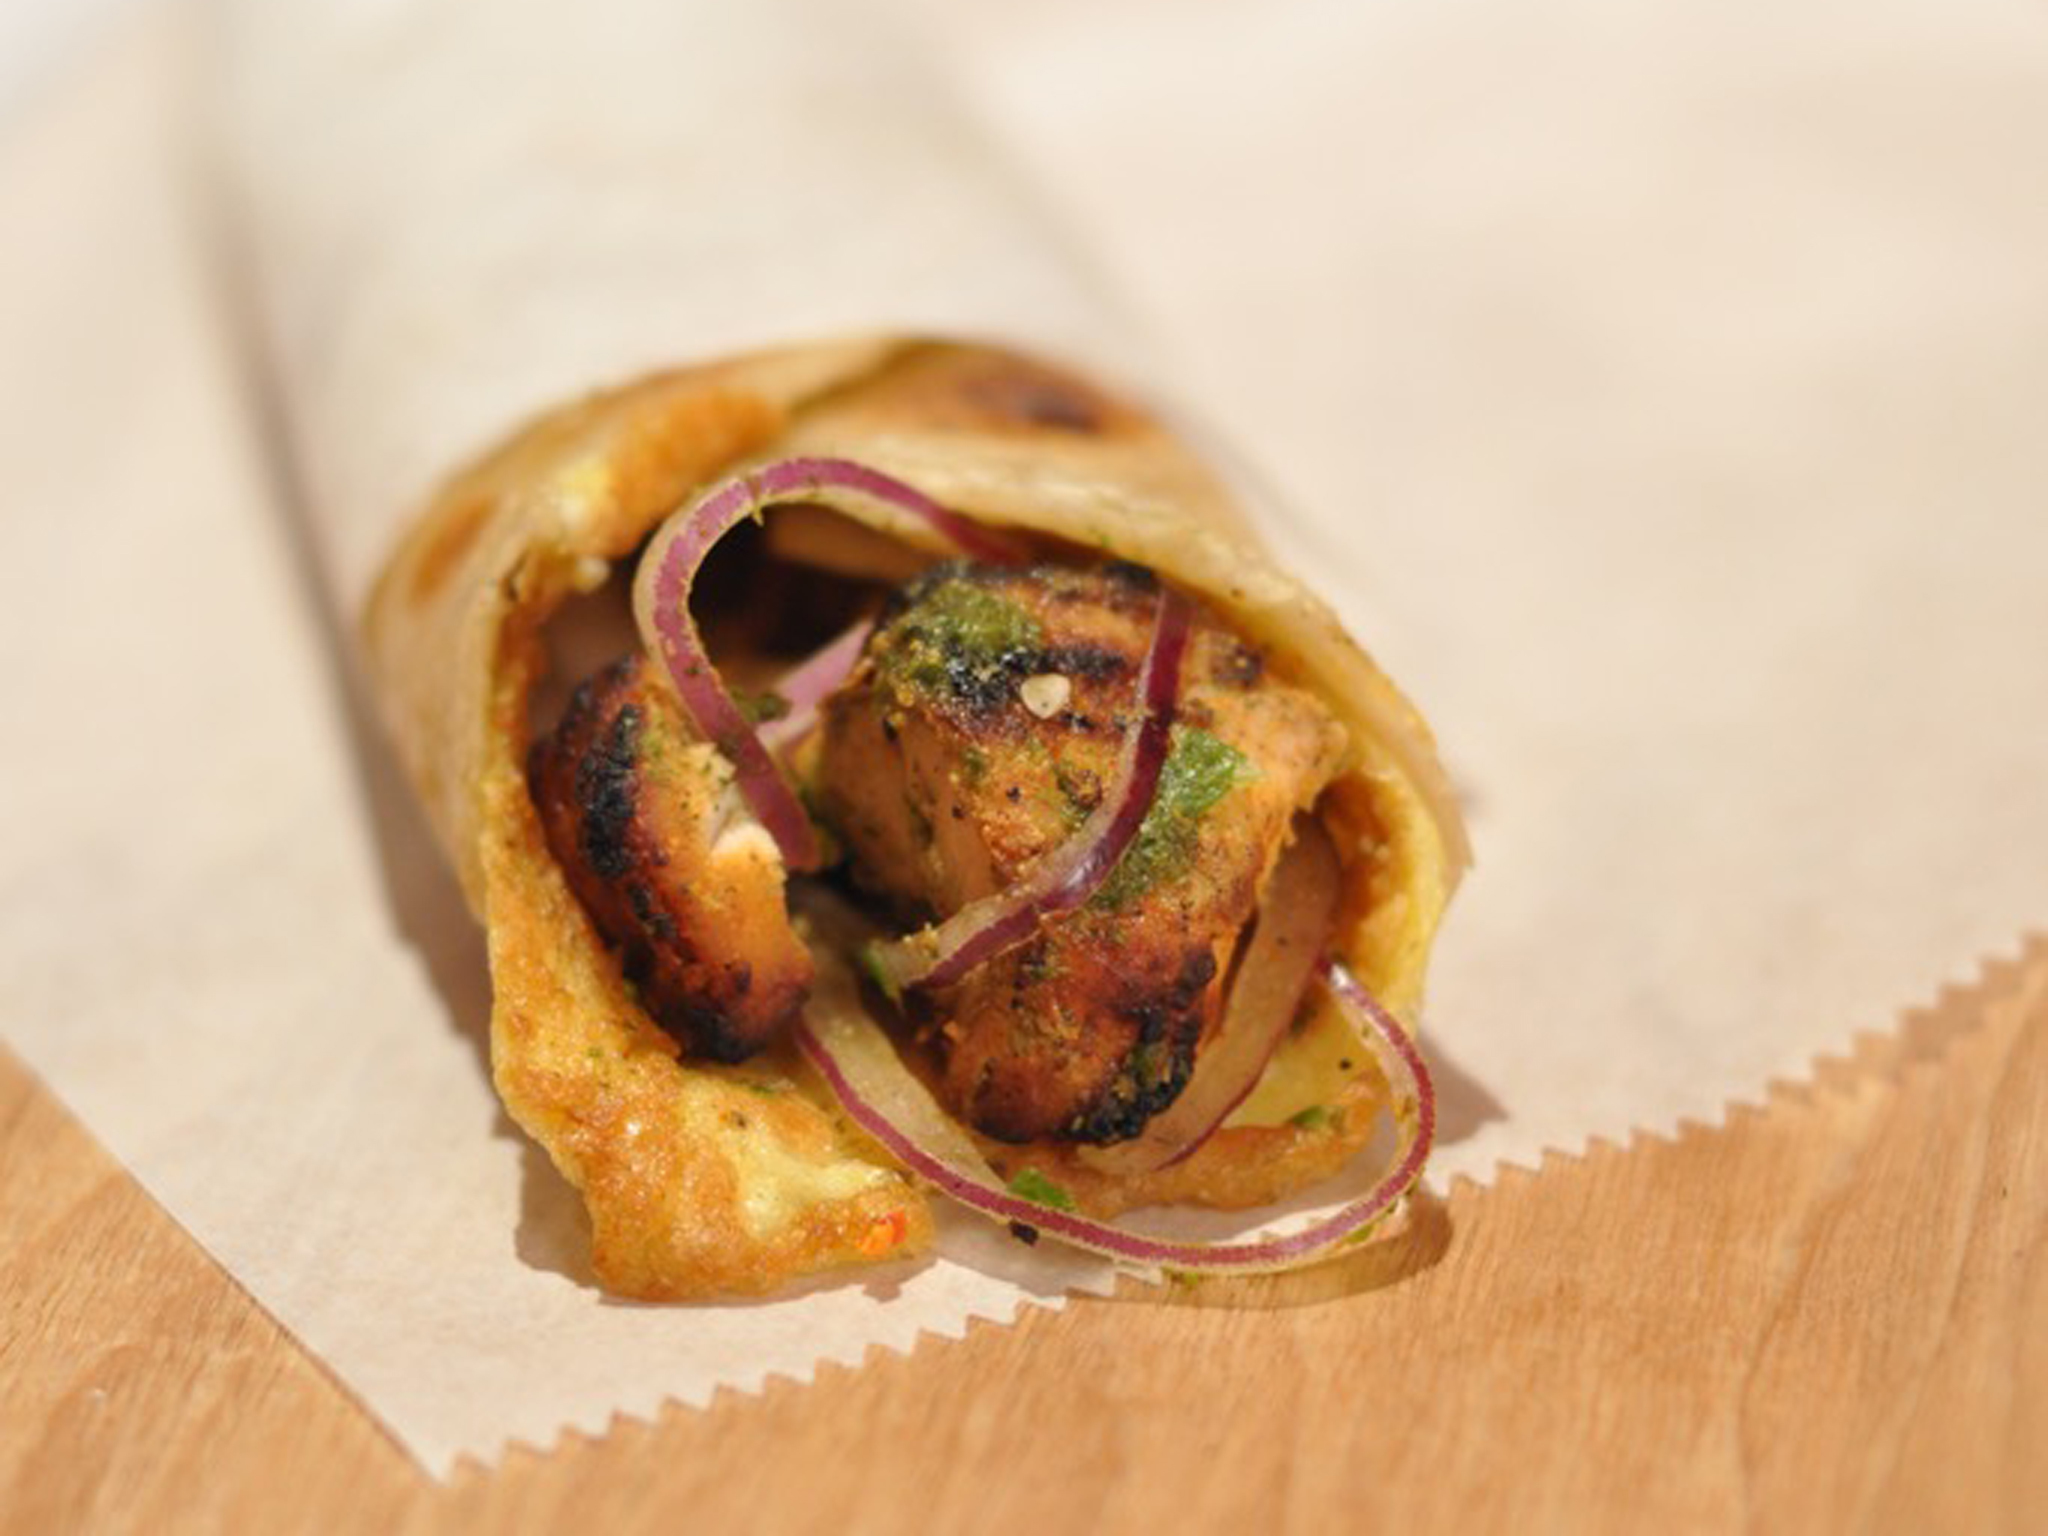
Dish: kaathi_rolls